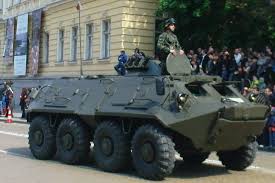
Label: BTR